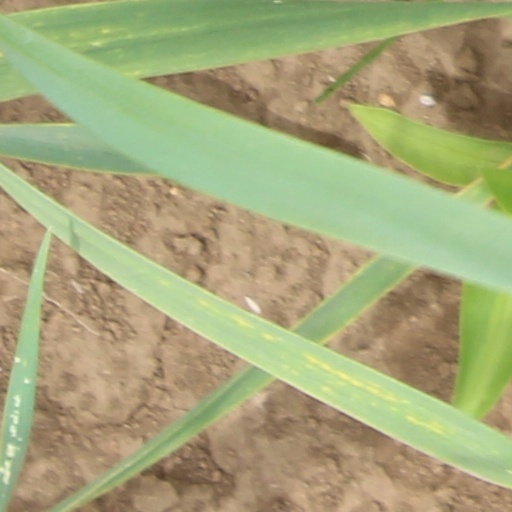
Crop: wheat